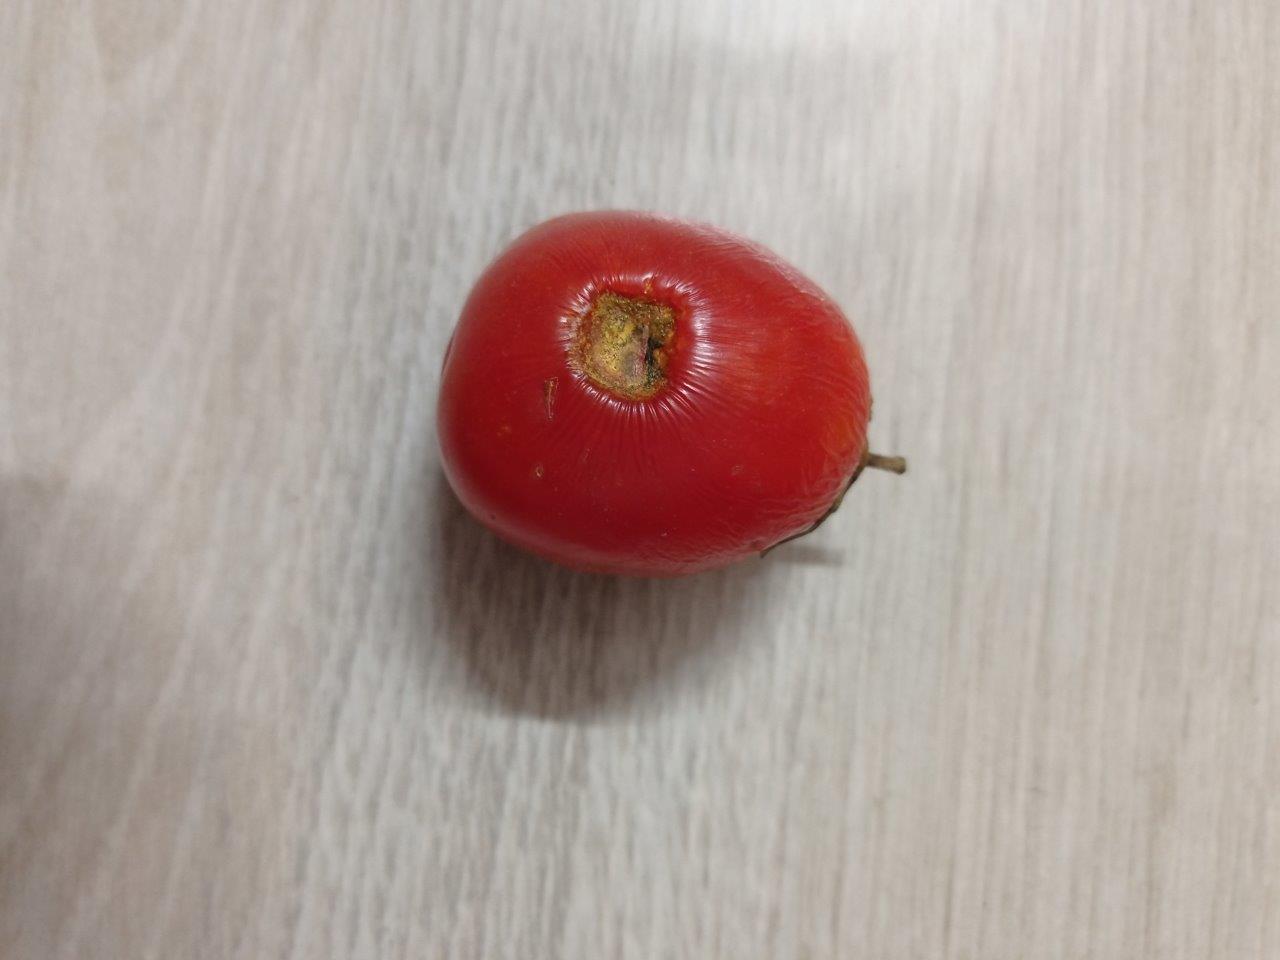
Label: Rotten